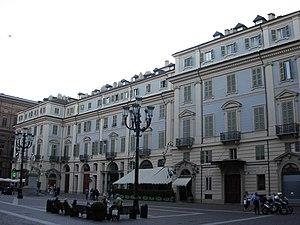
Le Teatro Carignano est l'un des théâtres les plus importants de Turin. Propriété de la ville, il était la scène où le roi allait voir la comédie.